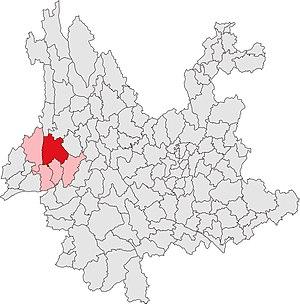
Le district de Longyang est une subdivision administrative de la province du Yunnan en Chine. Il est placé sous la juridiction administrative de la ville-préfecture de Baoshan.